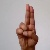
The image shows a hand gesture representing the letter 'U' in Indian Sign Language.